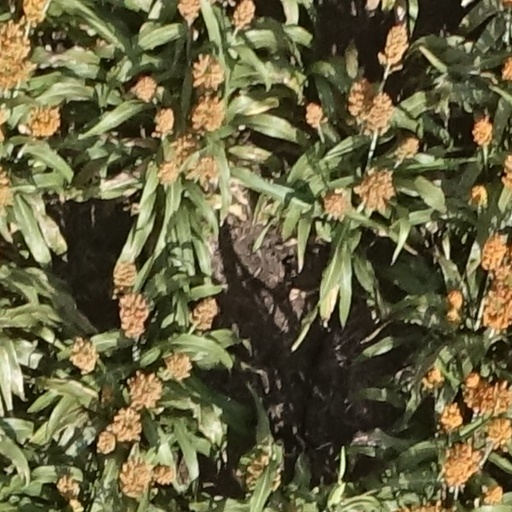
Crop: sorghum